Matuschka

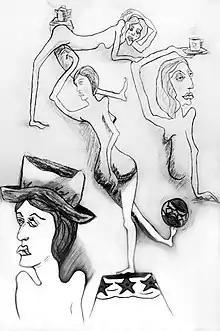
Matuschka's rendition of herself as a life-sketching model 1972

Windsor Mountain School was a private Prep School in the Berkshires and was known for its progressive, experiential learning, and multi-cultural student body. It is at Windsor Mountain School that Jan Wiener, a European History teacher, gave the aspiring artist and model the nickname "Matuschka"—a version of Motichka—which sounded much like her idol, the model "Veruschka".